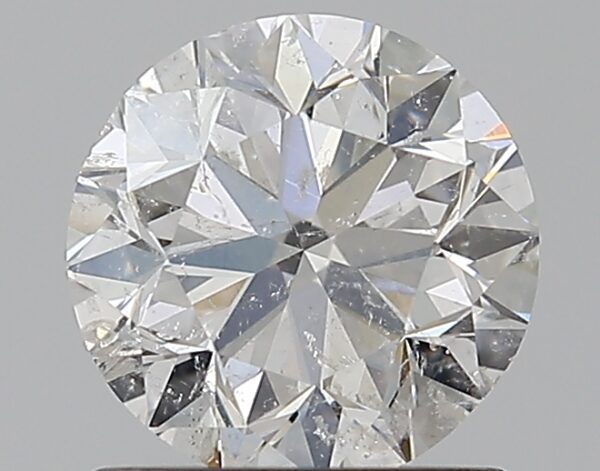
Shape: round
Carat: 1
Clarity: SI2
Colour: F
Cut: VG
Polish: EX
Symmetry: VG
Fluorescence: N
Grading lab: IGI
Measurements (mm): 6.24 x 6.19 x 3.99